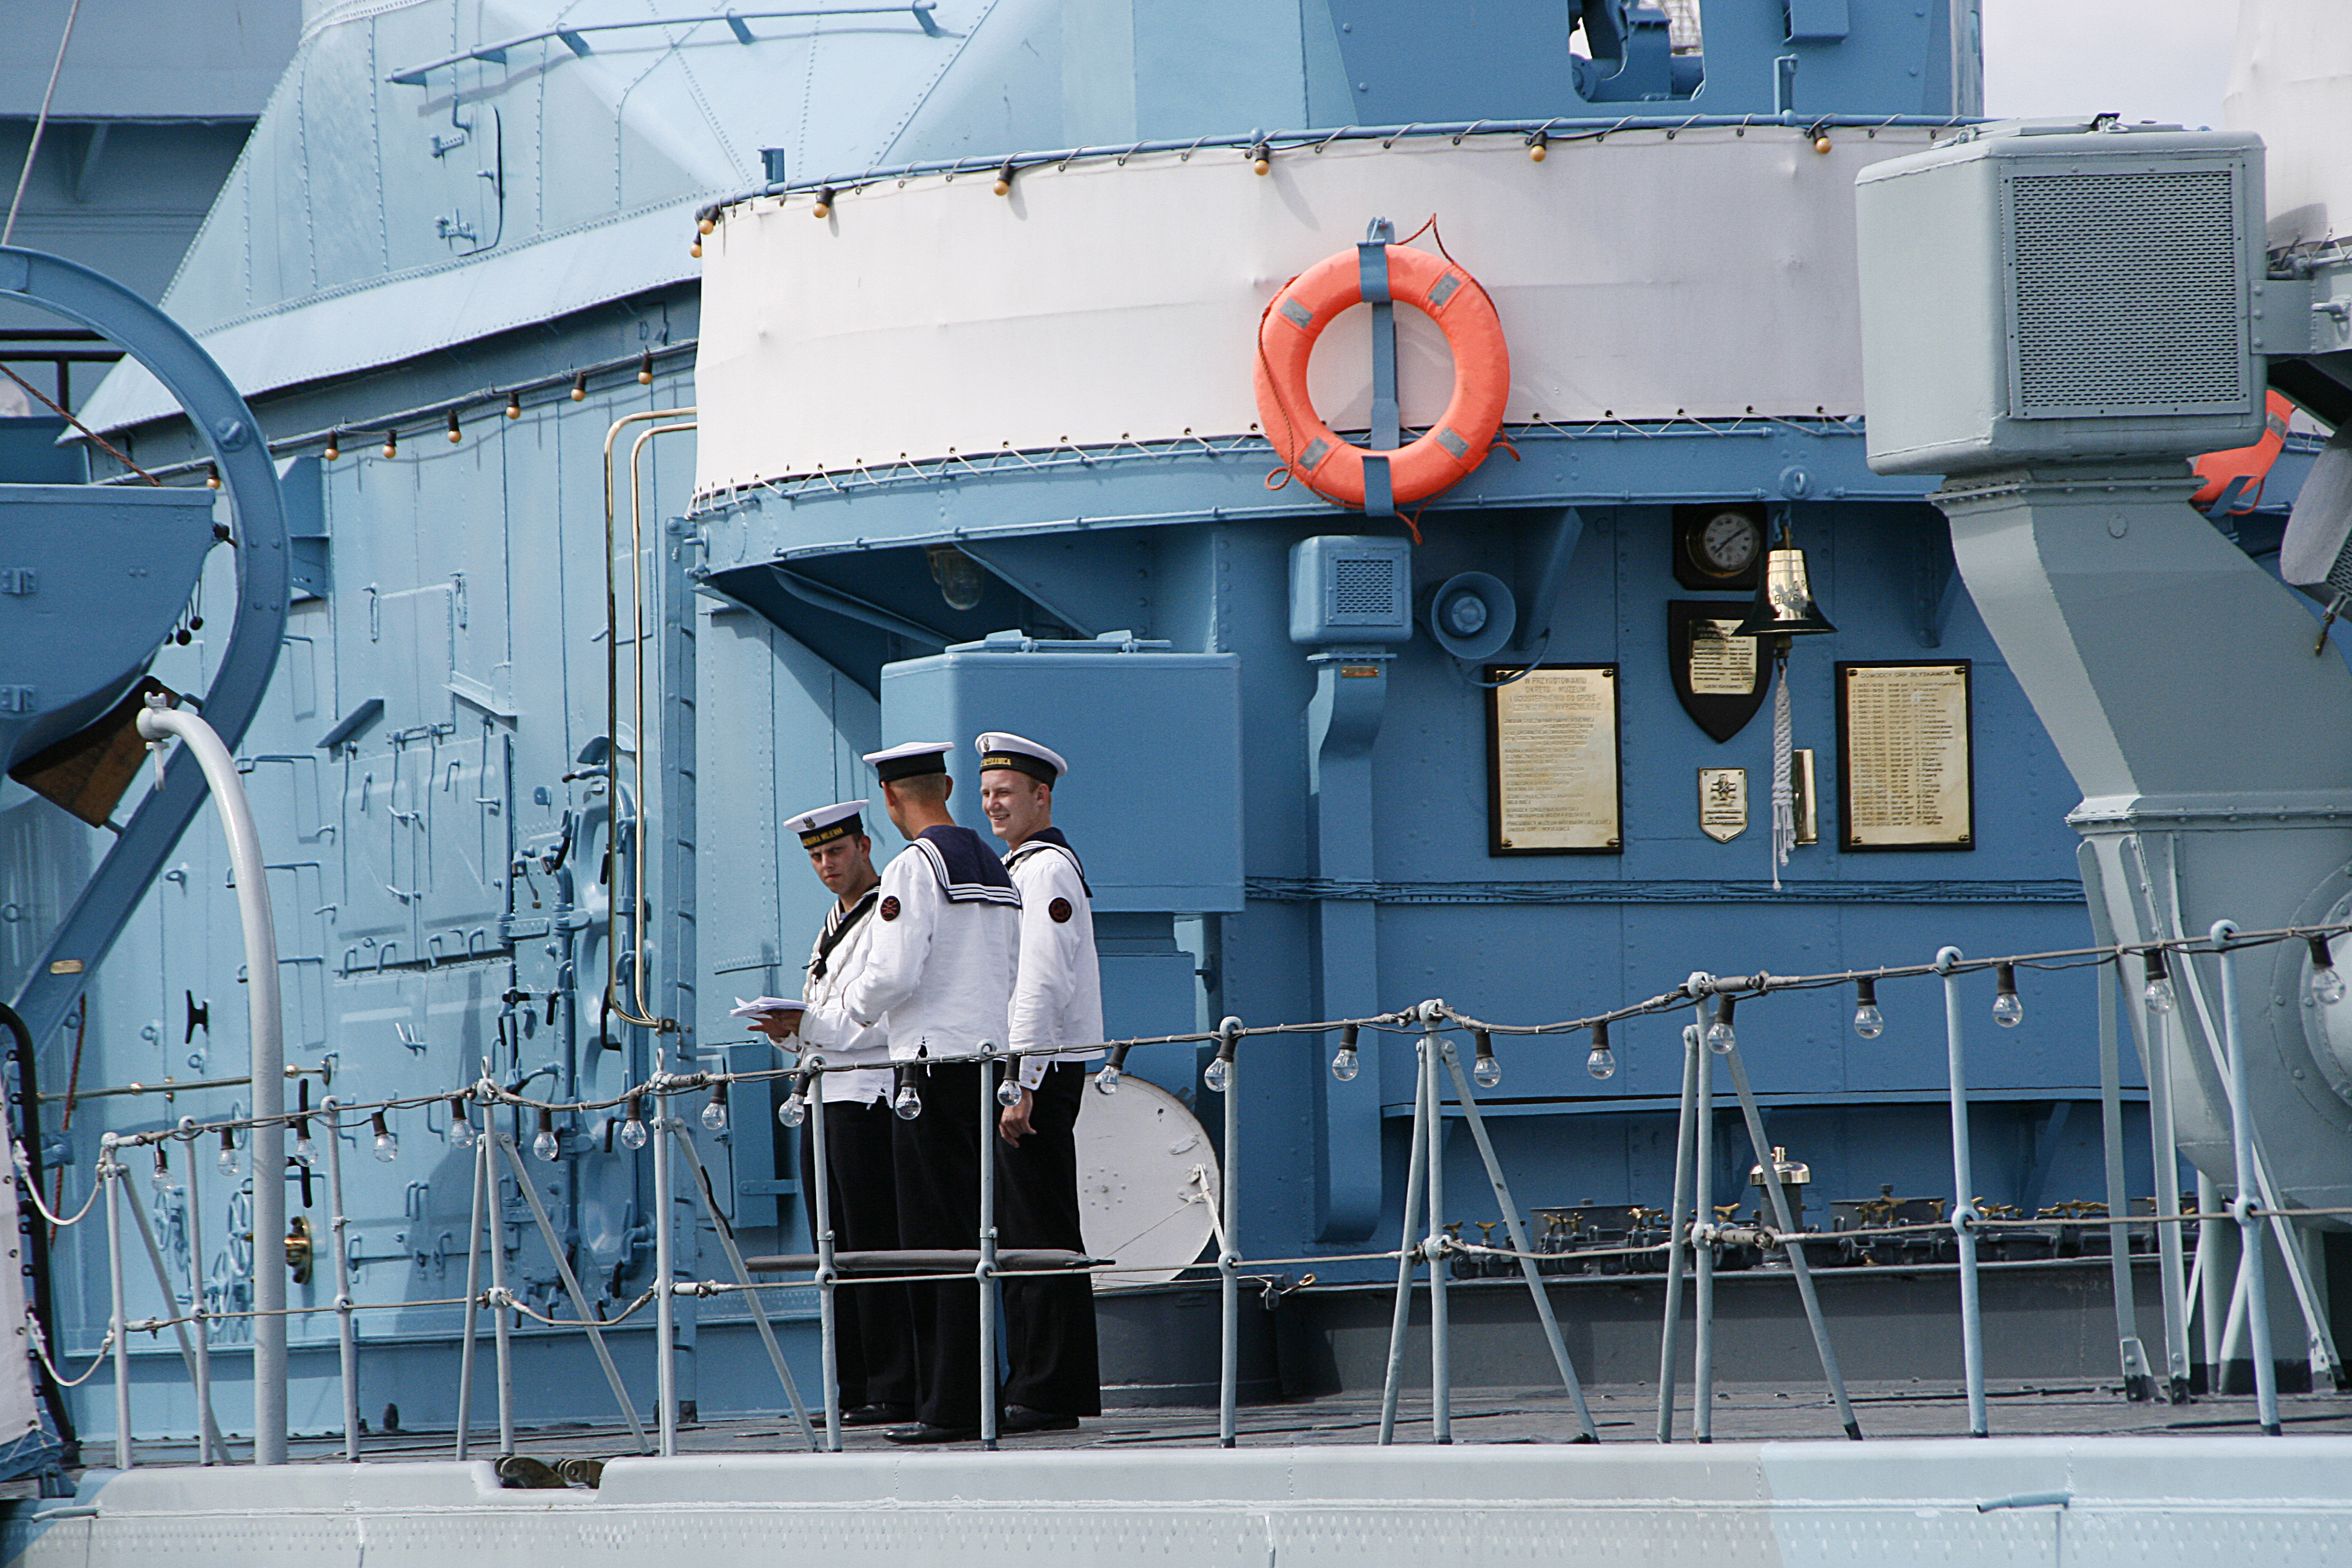
old, historical, ships, navy, poland, vehicle, ship, destroyer, naval architecture, naval ship, watercraft, warship, battleship, amphibious transport dock, boat